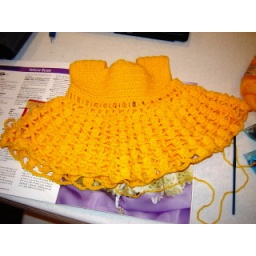
yellow rose in school bus yellow